Yonatan Netanyahu

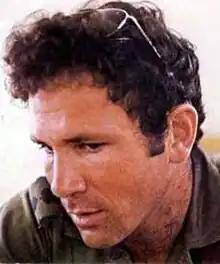
Last known photo of Netanyahu, taken shortly before his death in Operation Entebbe

Yonatan "Yoni" Netanyahu (March 13, 1946 – July 4, 1976) was an Israeli military officer who commanded Sayeret Matkal during the Entebbe raid. The raid was launched in response to the 1976 hijacking of an international civilian passenger flight from Israel to France by Palestinian and German militants, who took control of the aircraft during a stopover in Greece and diverted it to Libya and then to Uganda, where they received support from Ugandan dictator Idi Amin. Though Israel's counter-terrorist operation was a success, with 102 of the 106 hostages being rescued, Netanyahu was killed in action – the only Israeli soldier killed during the crisis.